Jānis Blūms

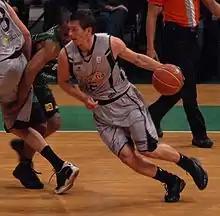
Blūms with Bilbao Basket

Jānis Blūms (born 20 April 1982) is a Latvian former professional basketball player. Standing at , Blūms played point guard and shooting guard positions. He also served as captain of the Latvia national team.